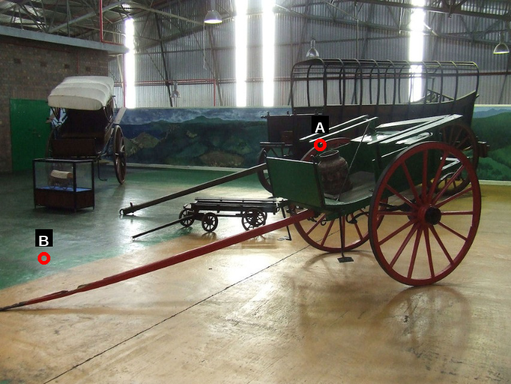
Question: Two points are circled on the image, labeled by A and B beside each circle. Which point is closer to the camera?
Select from the following choices.
(A) A is closer
(B) B is closer
Answer: A